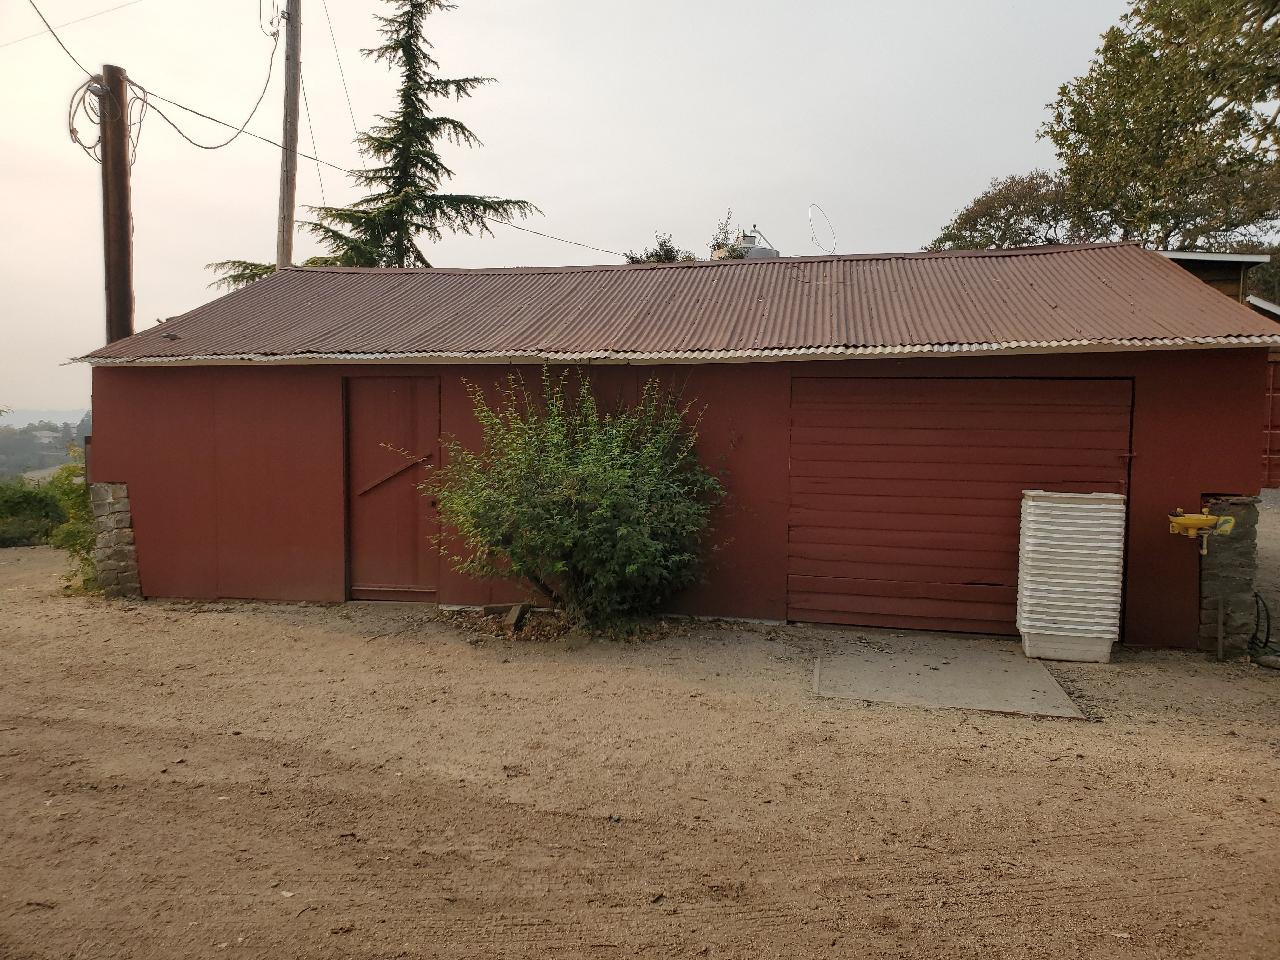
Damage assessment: no_damage